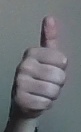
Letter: aleff